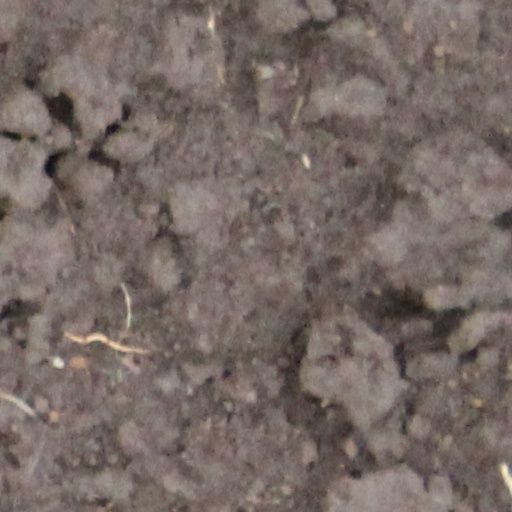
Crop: wheat